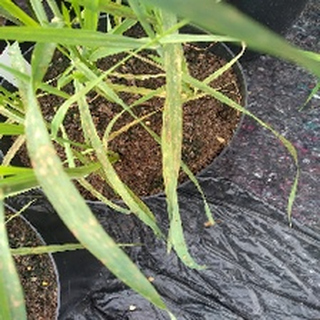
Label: wheat_mildew